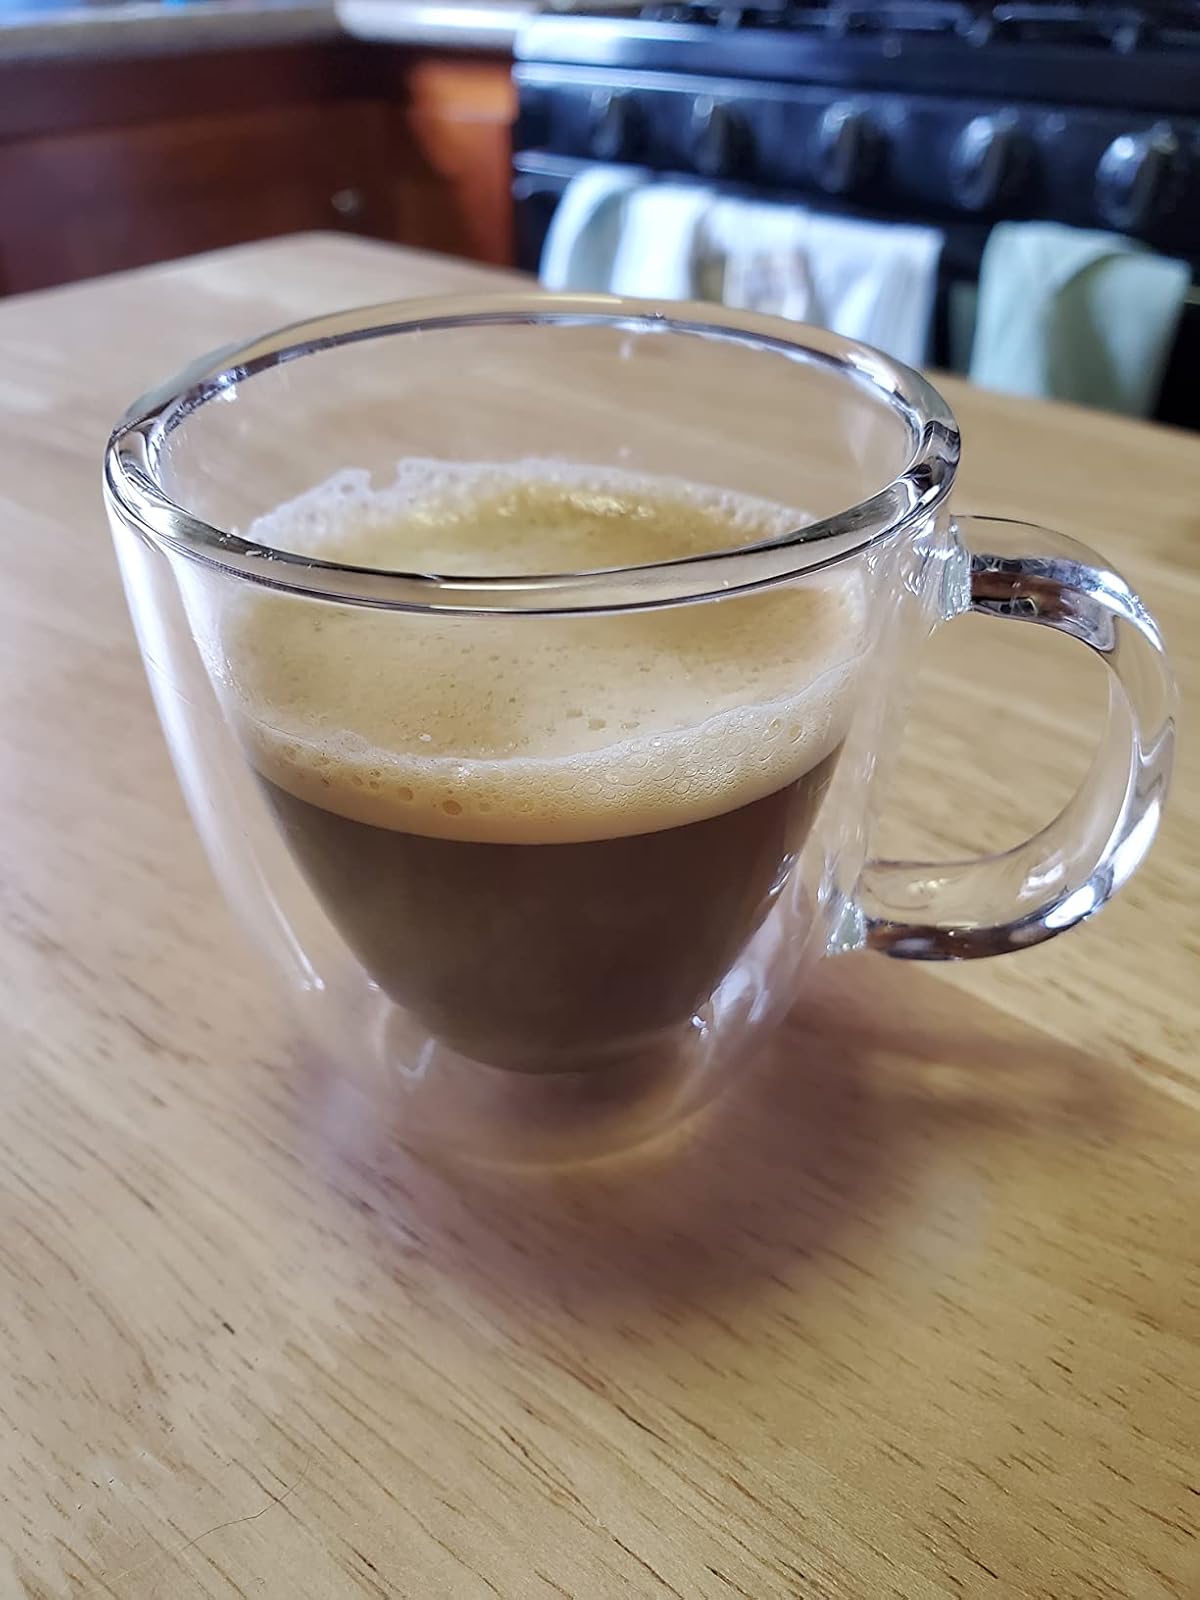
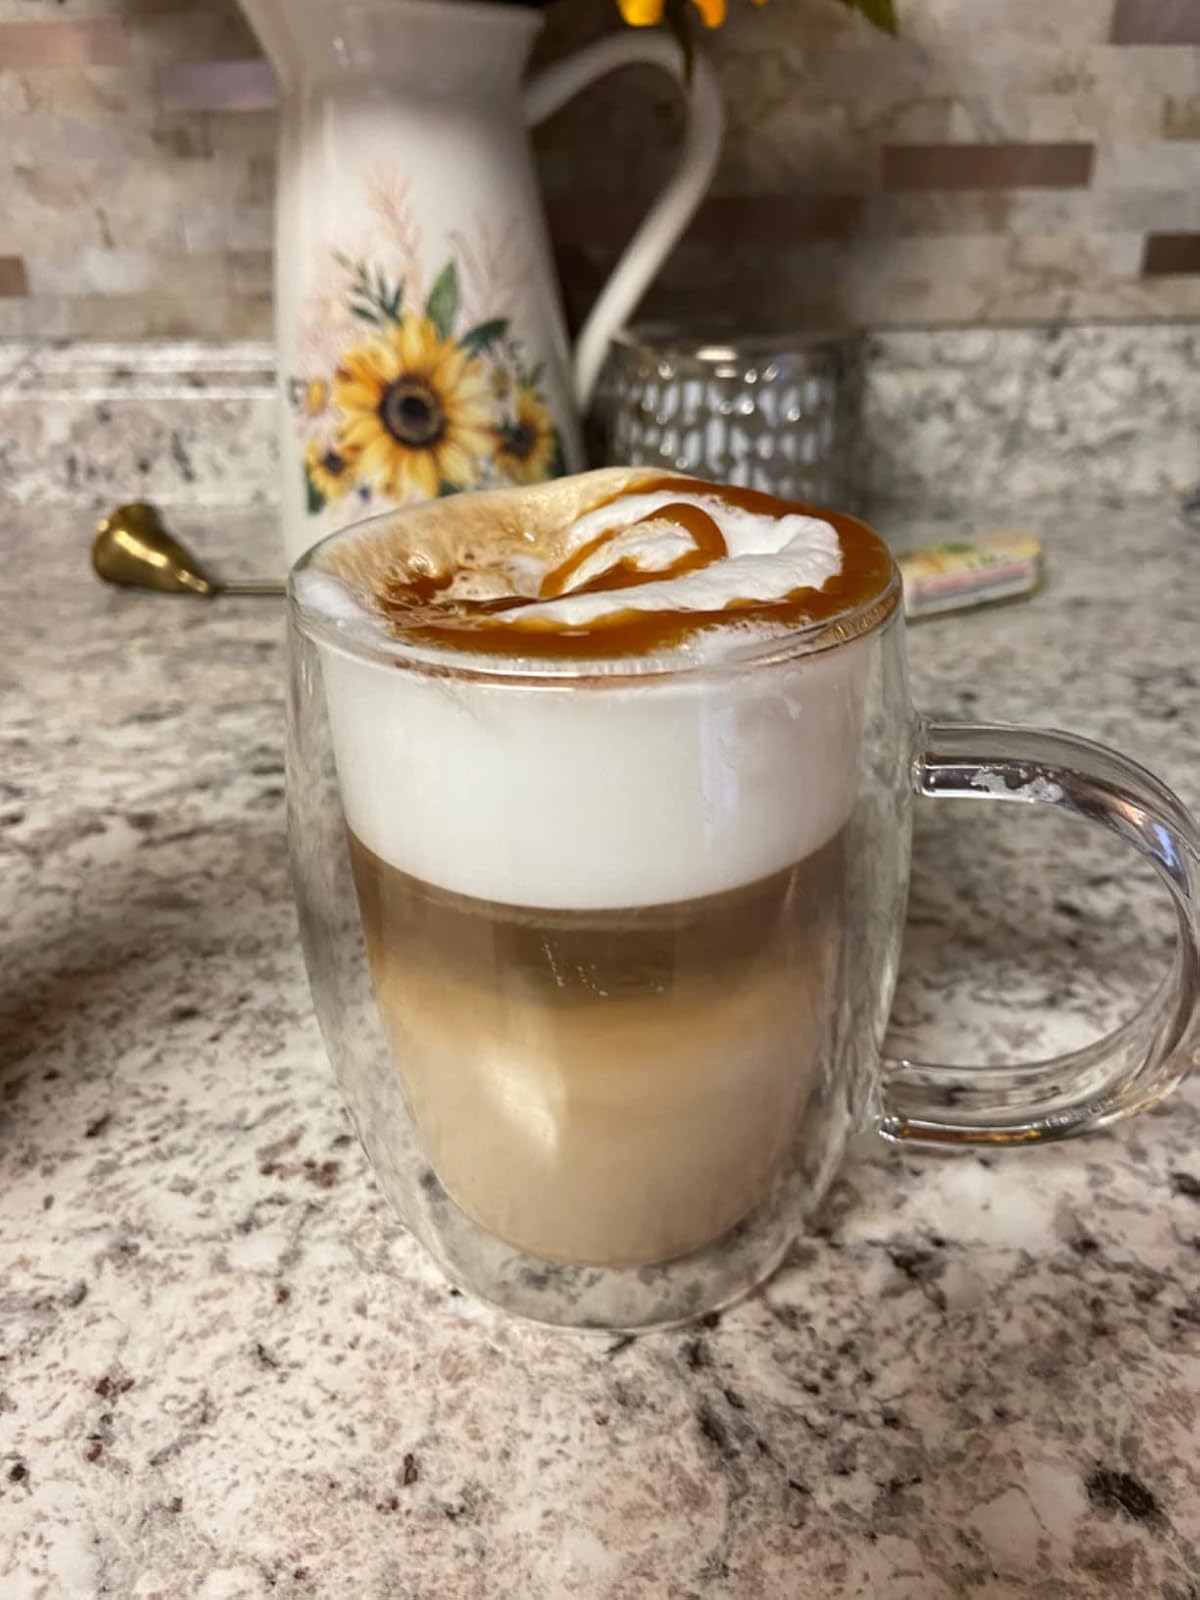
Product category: items_mug
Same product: no